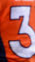
Number: 3